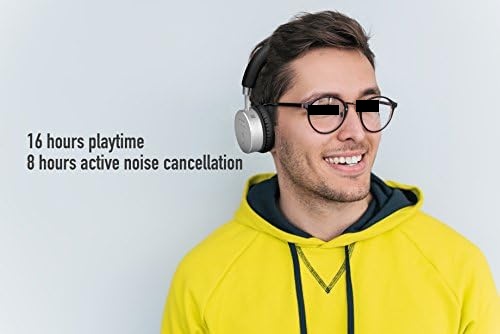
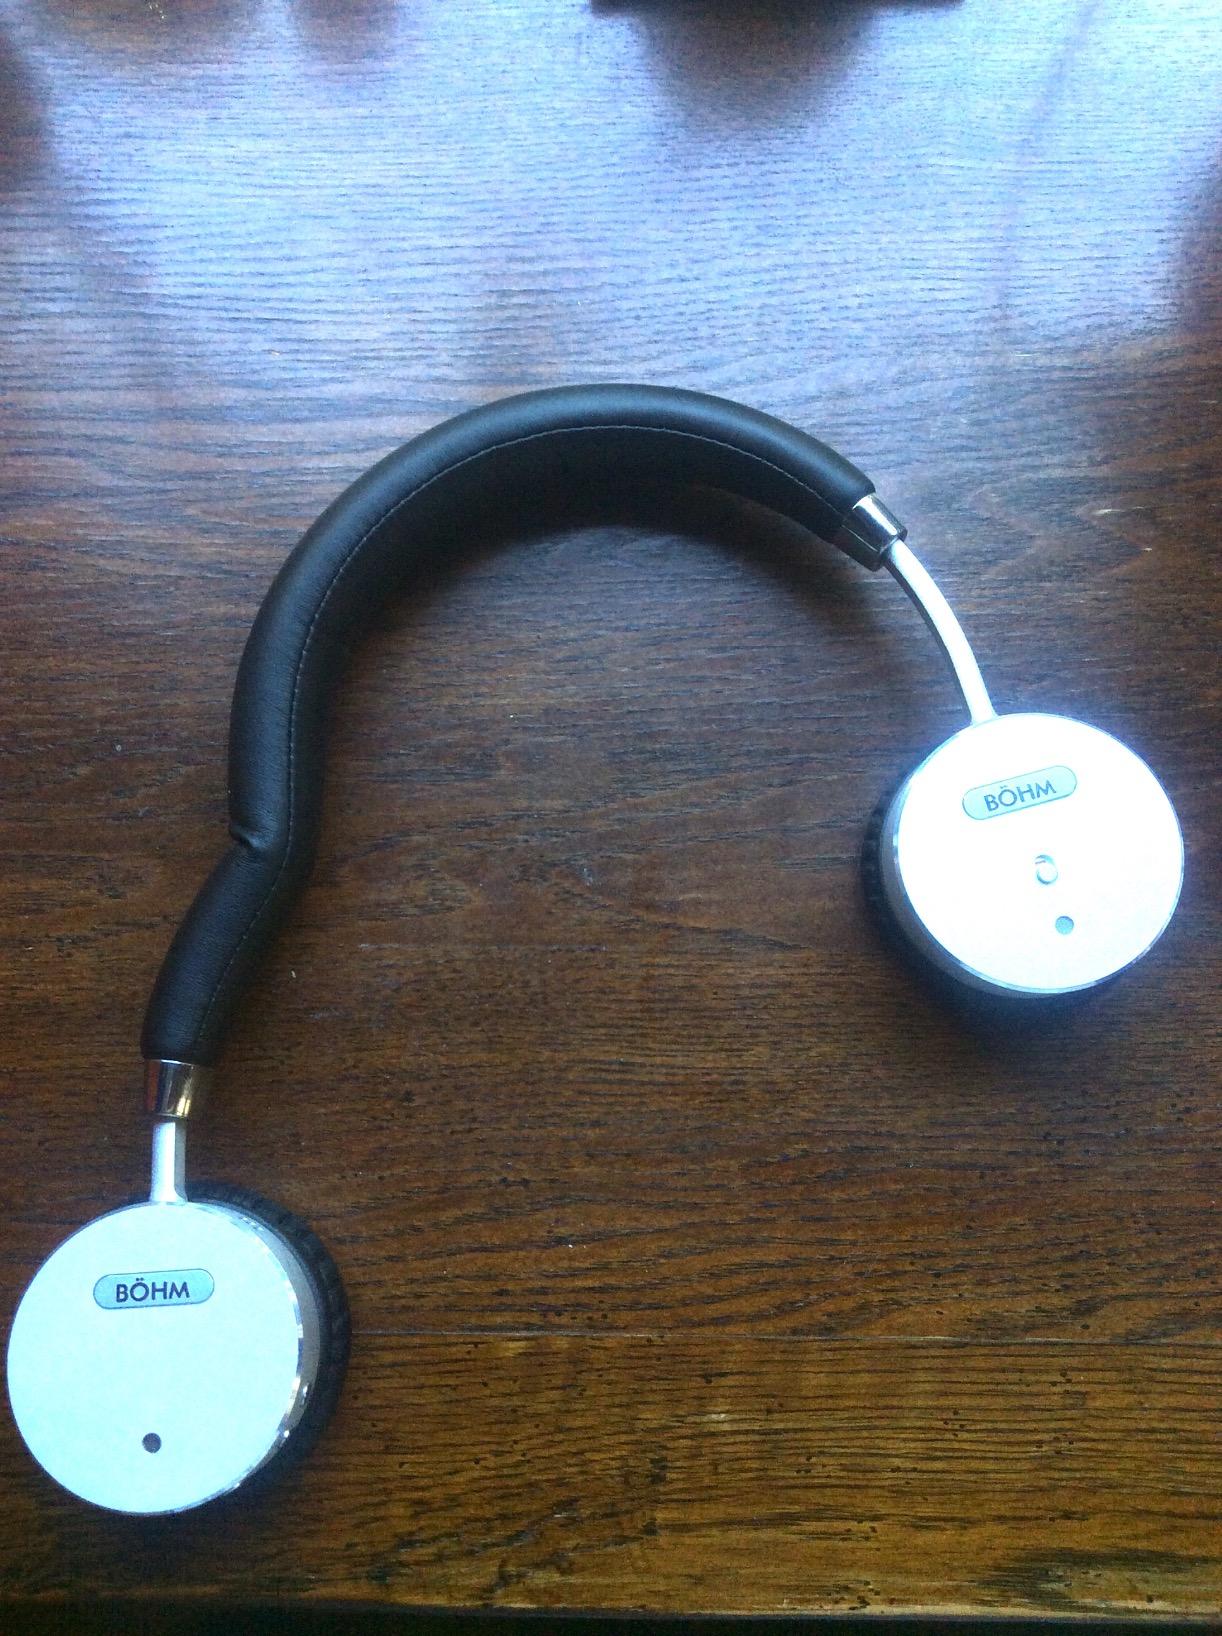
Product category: headphones
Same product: yes